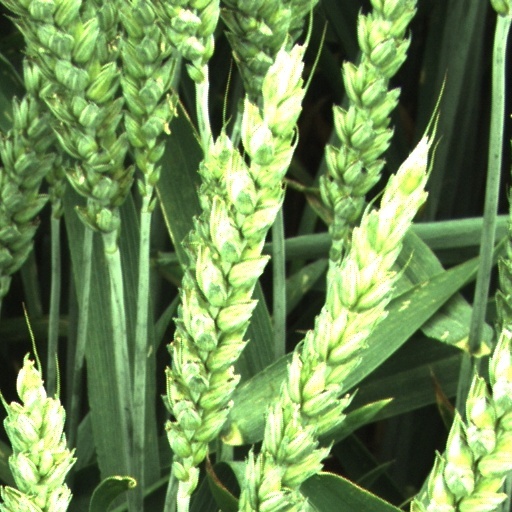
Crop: wheat